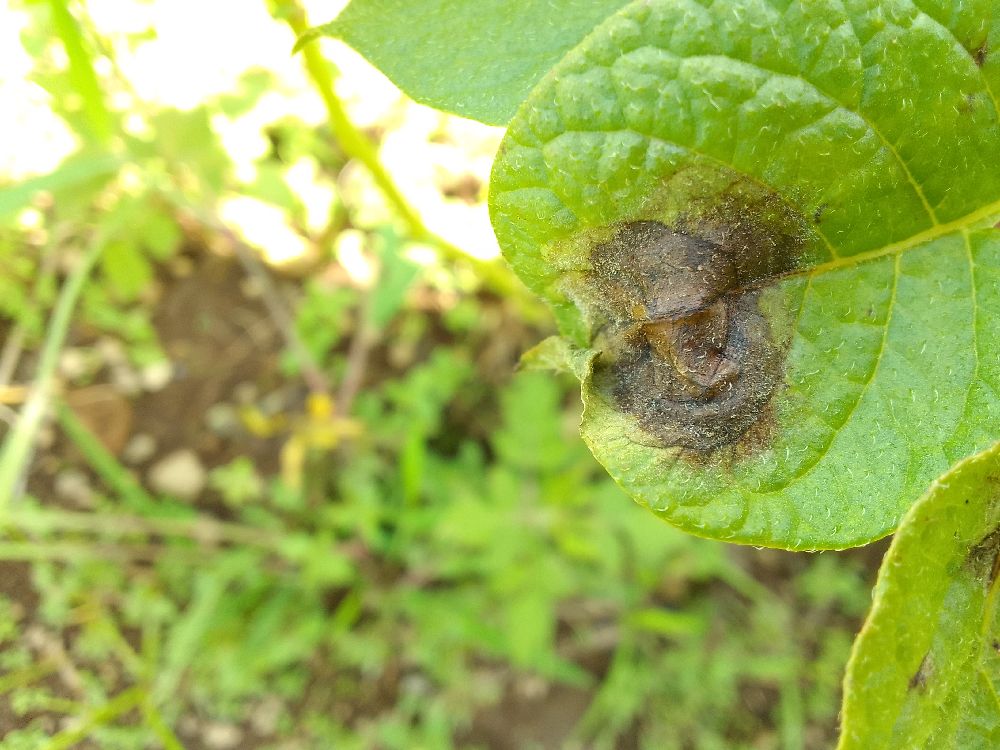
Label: Late blight